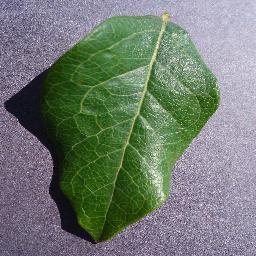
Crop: blueberry
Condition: healthy